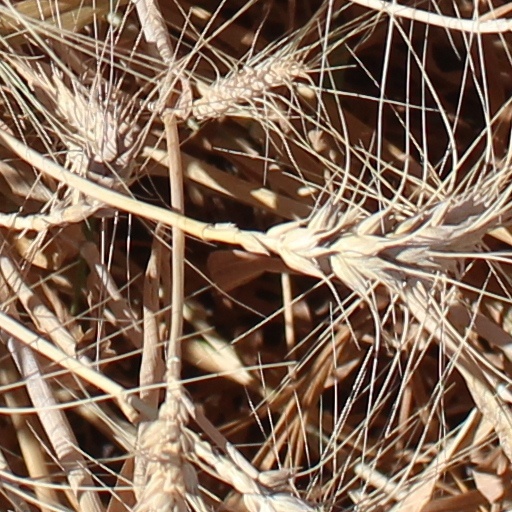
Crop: wheat